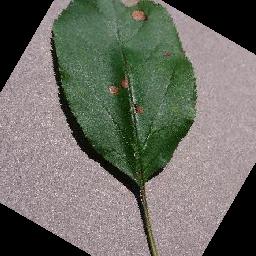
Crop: apple
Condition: black_rot